History of erotic depictions

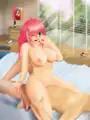
A digital drawing in the style of hentai

The Victorian pornographic tradition in the UK had three main elements: French photographs, erotic prints (sold in shops in Holywell Street, a long vanished London thoroughfare, swept away by the Aldwych), and printed literature. The ability to reproduce photographs in bulk assisted the rise of a new business individual, the porn dealer. Many of these dealers took advantage of the postal system to send out photographic cards in plain wrappings to their subscribers. Therefore, the development of a reliable international postal system facilitated the beginnings of the pornography trade. Victorian pornography had several defining characteristics. It reflected a very mechanistic view of the human anatomy and its functions. Science, the new obsession, was used to ostensibly study the human body. Consequently, the sexuality of the subject is often depersonalised, and is without any passion or tenderness. At this time, it also became popular to depict nude photographs of women of exotic ethnicities, under the umbrella of science. Studies of this type can be found in the work of Eadweard Muybridge. Although he photographed both men and women, the women were often given props like market baskets and fishing poles, making the images of women thinly disguised erotica. Parallel to the British printing history, photographers and printers in France frequently turned to the medium of postcards, producing great numbers of them. Such cards came to be known in the US as "French postcards".